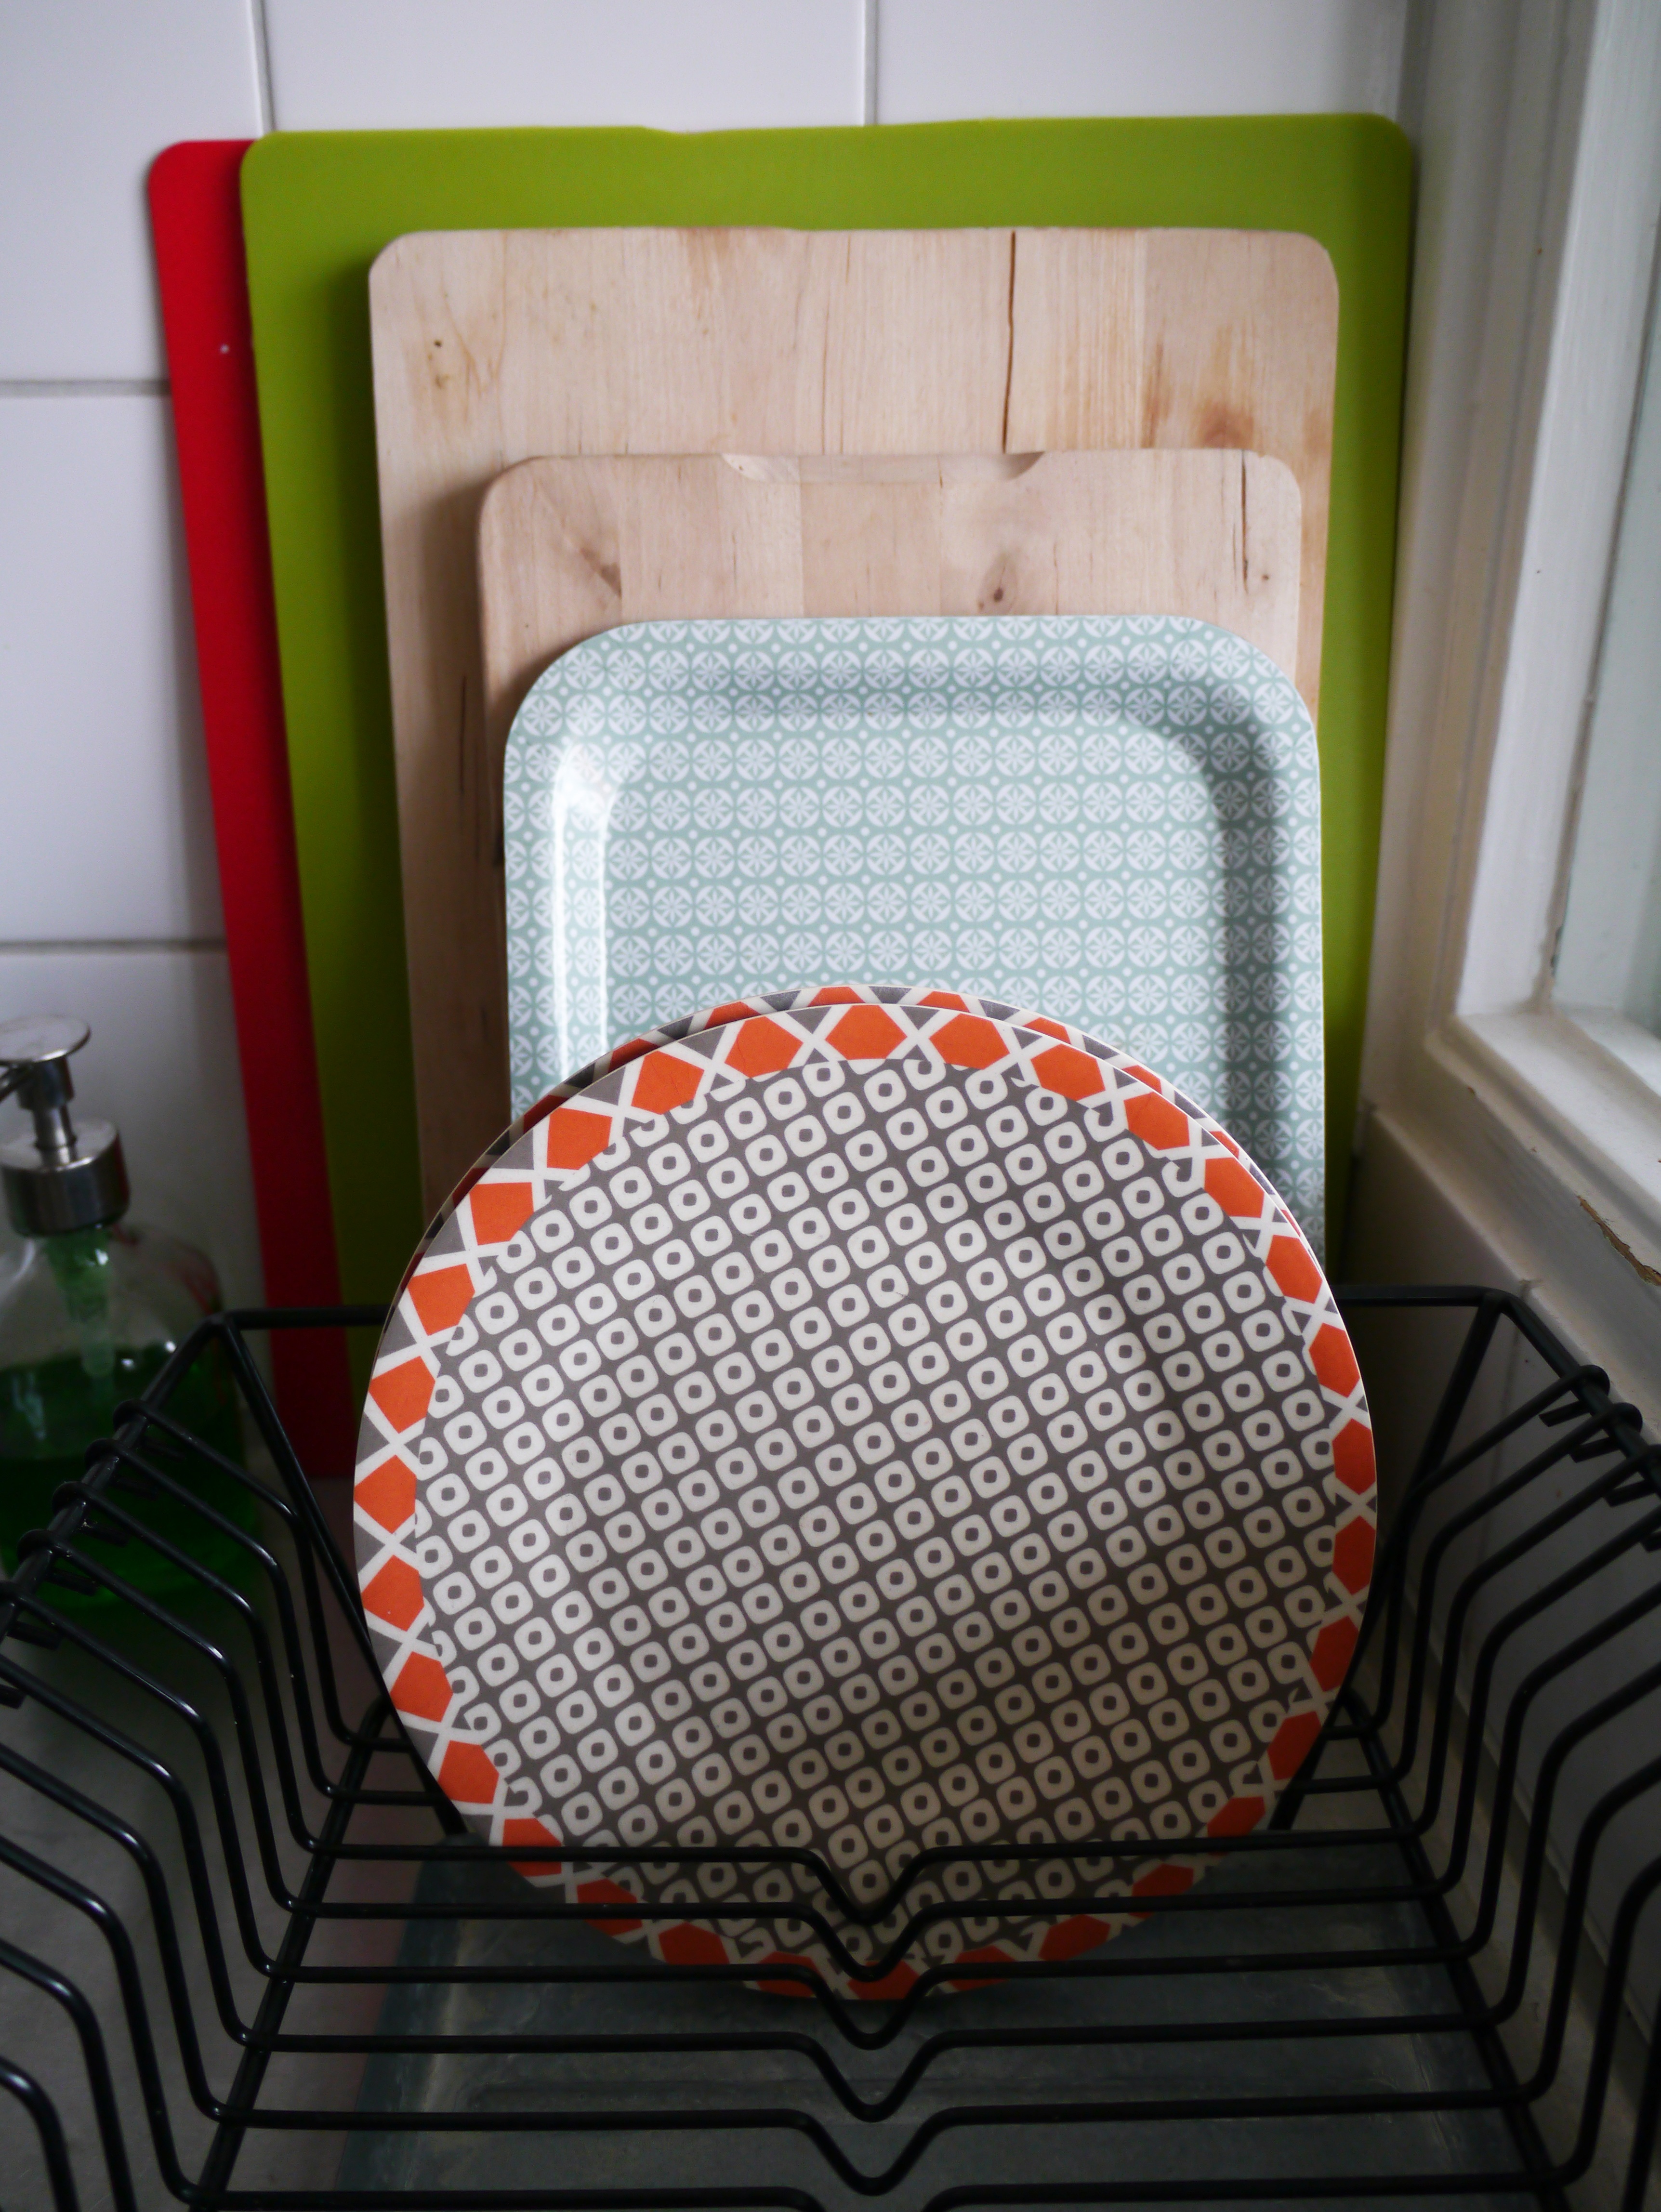
chair, kitchen, furniture, room, tray, material, product, textile, art, bed, dishes, bed sheet